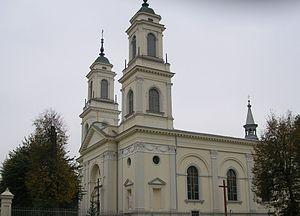
Praszka est une ville de Pologne, située dans le sud du pays, dans la voïvodie d'Opole. Elle est le siège de la gmina de Praszka, dans le powiat d'Olesno.